Super Bowl LII

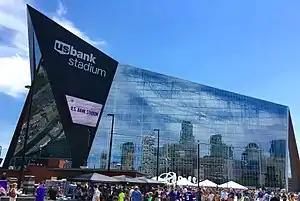
U.S. Bank Stadium in Minneapolis, where Super Bowl LII was held

On May 20, 2014, the league's owners picked Minneapolis at their meeting in Atlanta, Georgia.